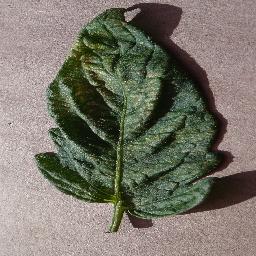
Label: Tomato___Spider_mites Two-spotted_spider_mite